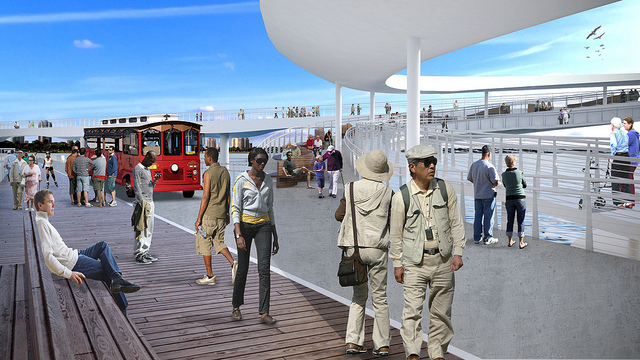
some people a red and black bus and some water